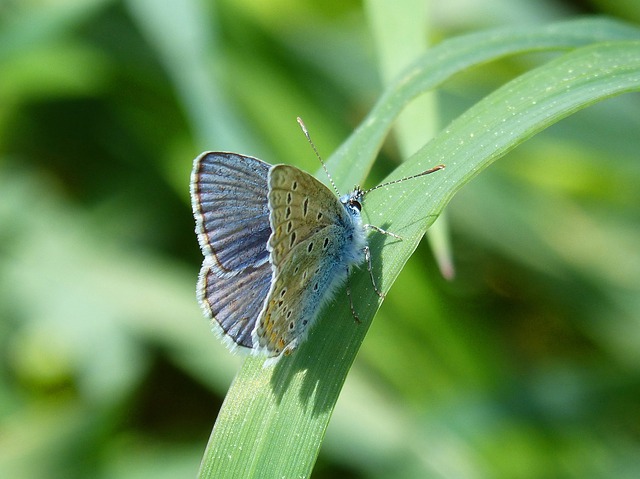
Label: butterfly